Rurikids

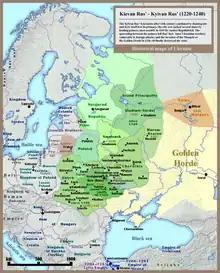
Principalities of Kievan Rus', ruled by Rurikid princes, 1220–1240

Russian and Ukrainian historians have debated for many years about the legacy of the Rurikid dynasty. The Russian view sees the Principality of Moscow ruled by the Rurikid dynasty as the sole heir to the Kievan Rus' civilisation, this view is "resting largely on religious-ecclesiastical and historical claims" because Eastern Russian lands managed to establish themself as independent state that was ruled by the Rurikid dynasty until 16th century. This view started in Moscow as ruled by the original Rurikid dynasty between the 1330s and the late 1560s. At the same time Ukrainian view of sole succession is based on continuity from the Kievan Rus and its subsequent Kingdom of Ruthenia, Lithuania-Ruthenia, Cossack Hetmanate. For that it had utilised mainly territorial, ethnodemographic, social, and institutional arguments.